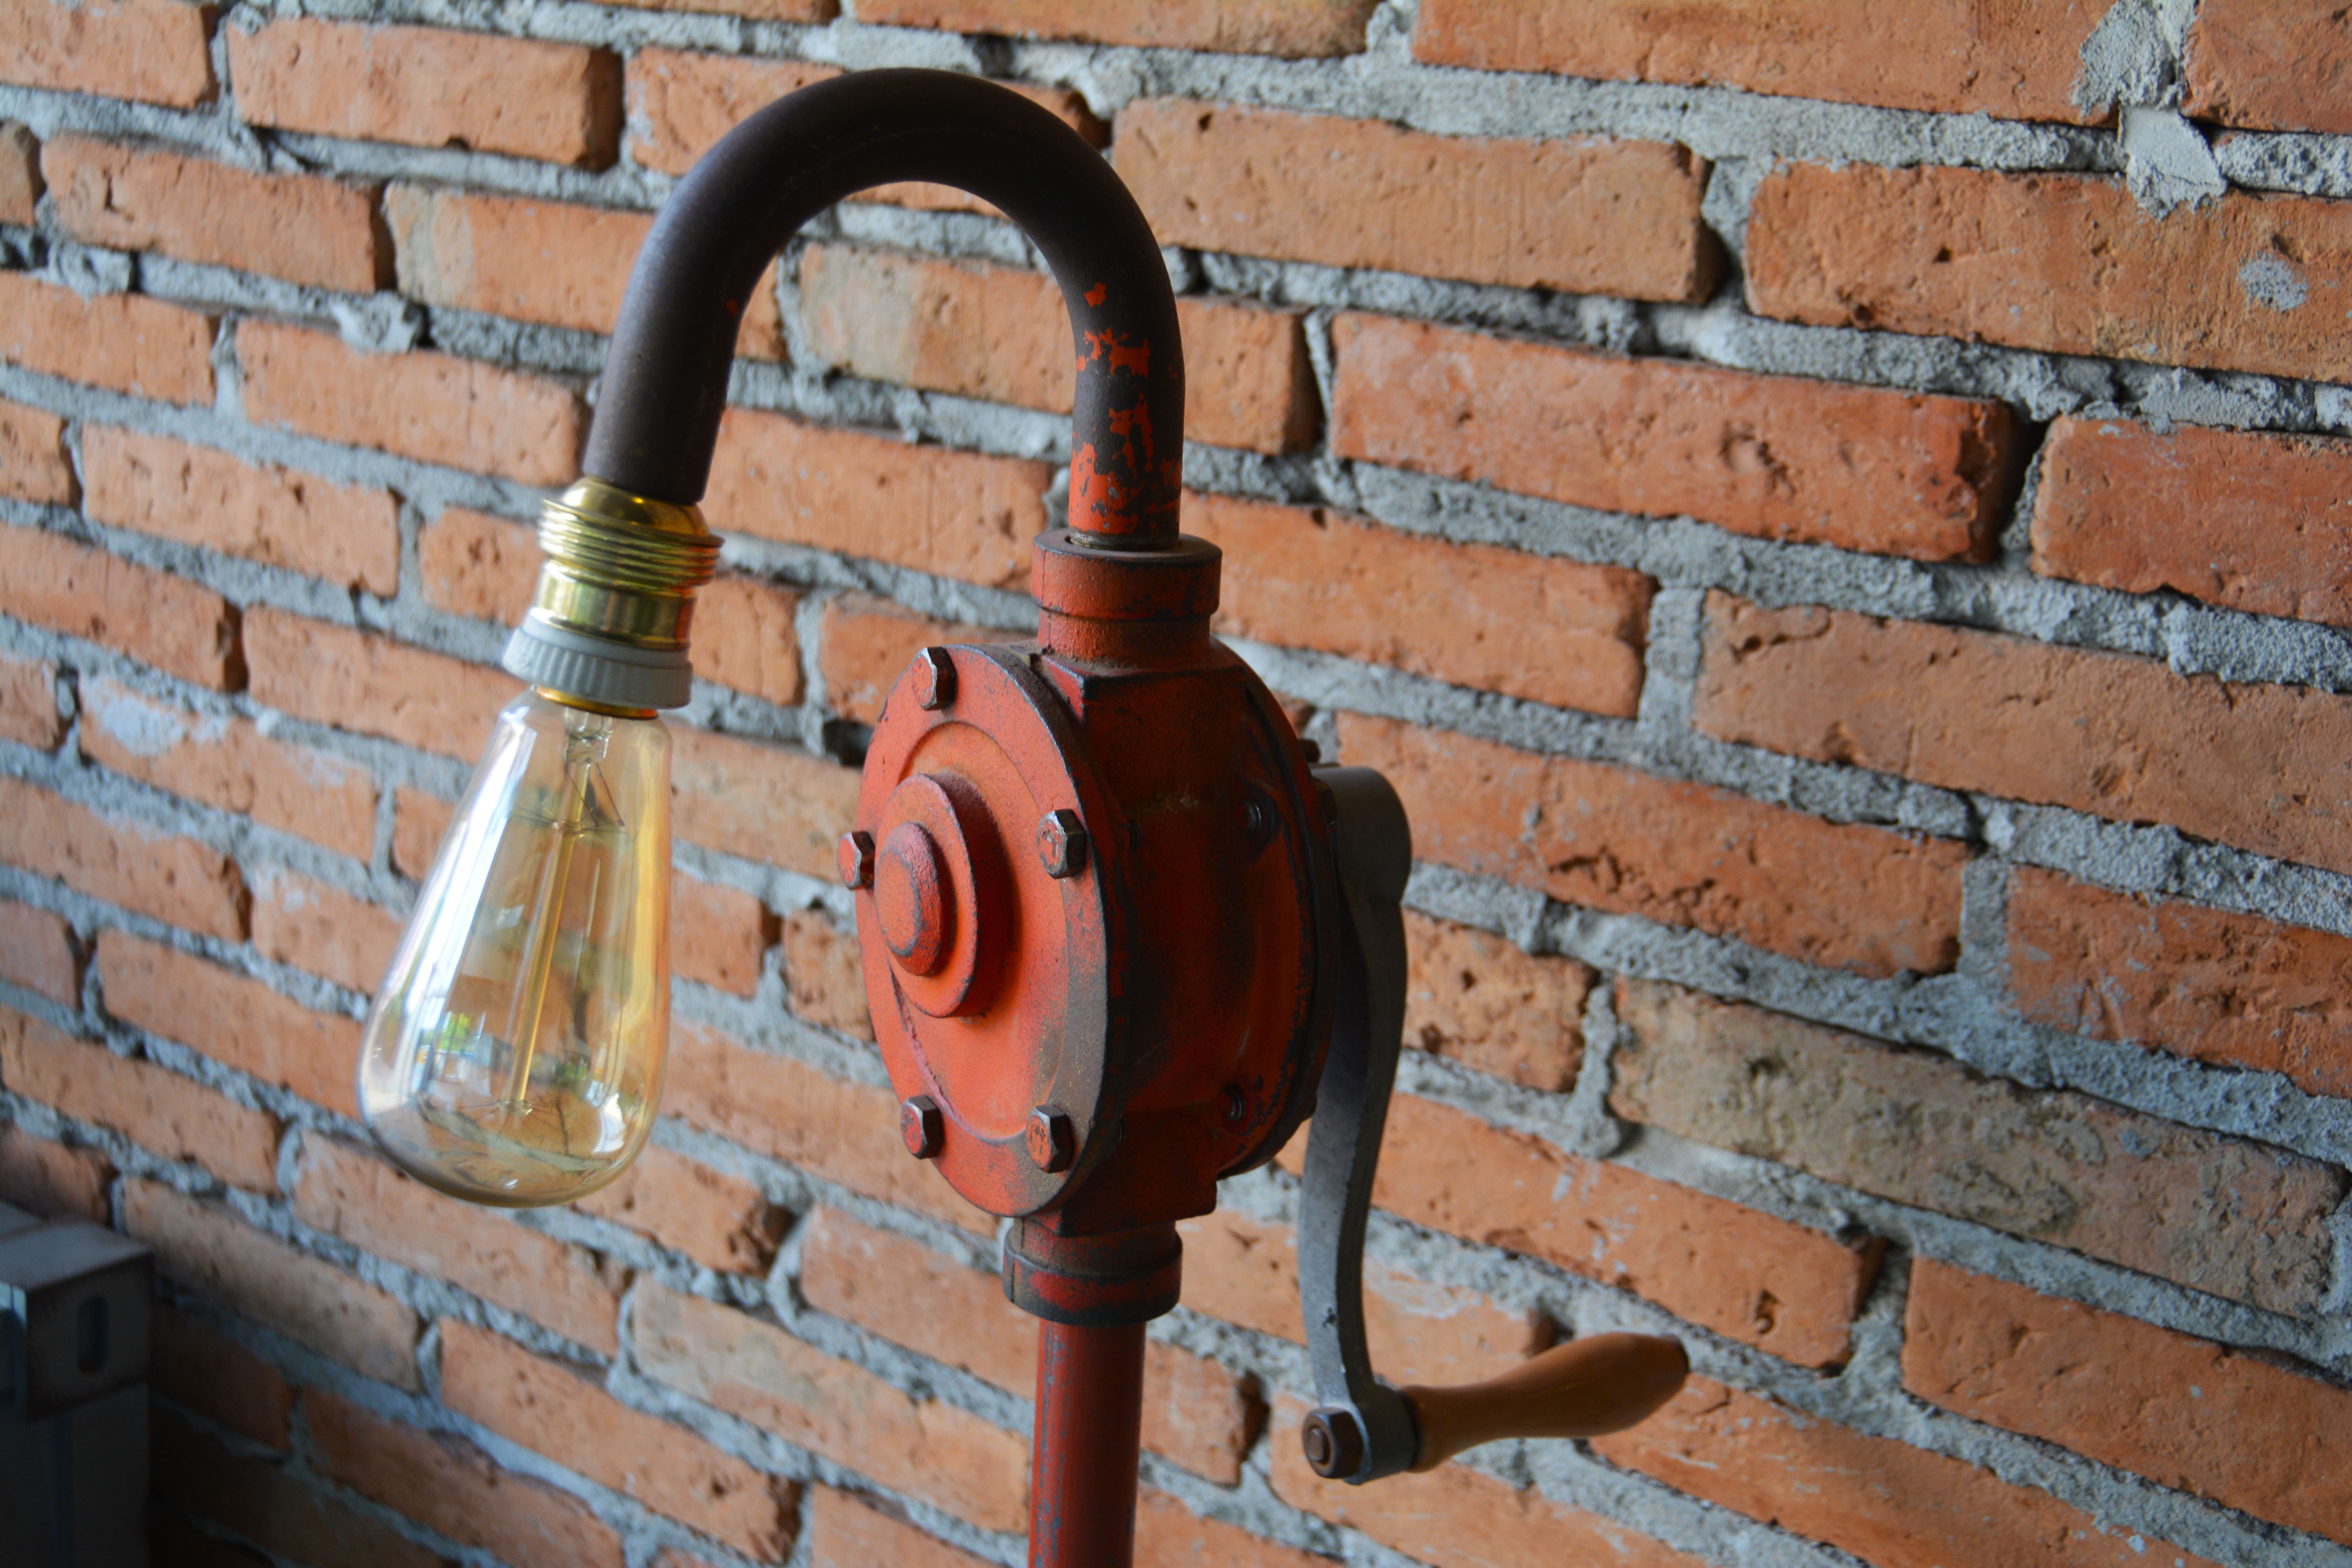
light, wood, wall, red, natural, studio, fashion, electricity, brick, material, energy, alternative energy, power, look, iron, brickwork, red brick, wind up, people power